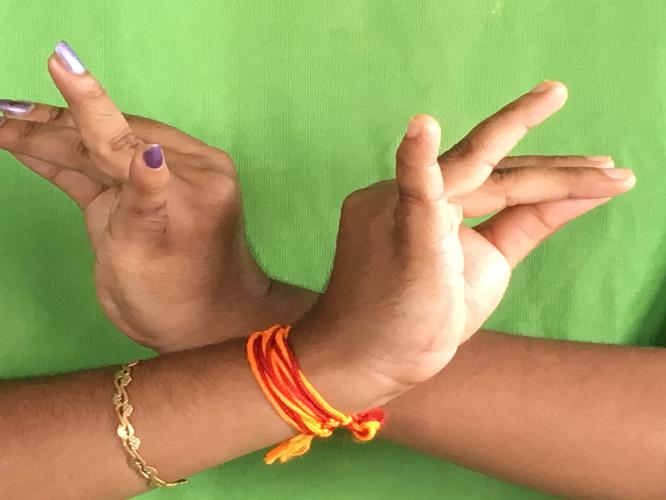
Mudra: Katakavardhana
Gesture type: double_hand